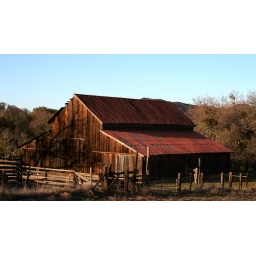
barn near Paso Robles wine country on California's central coast